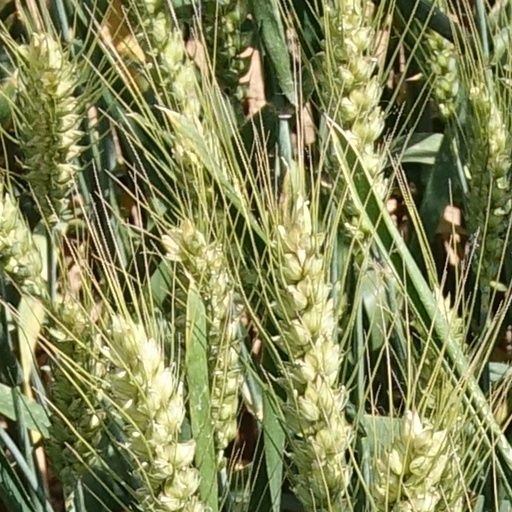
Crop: wheat